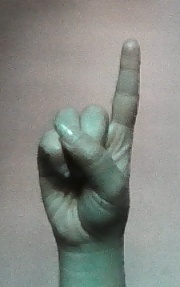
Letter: bb